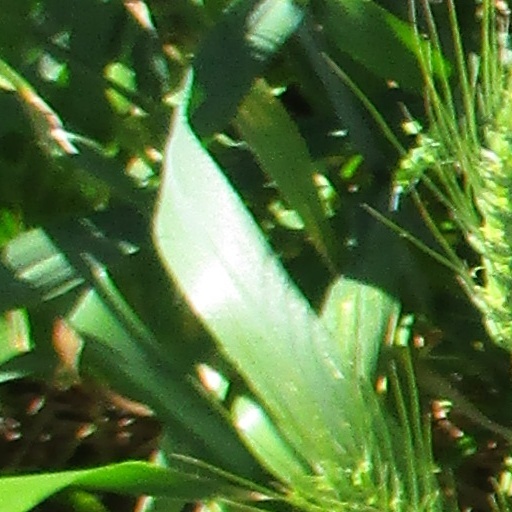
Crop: wheat